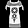
Label: T - shirt / top